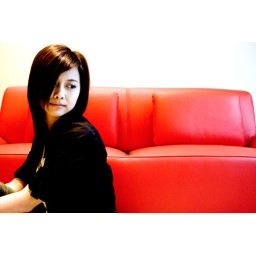
girl sits in front of sofa